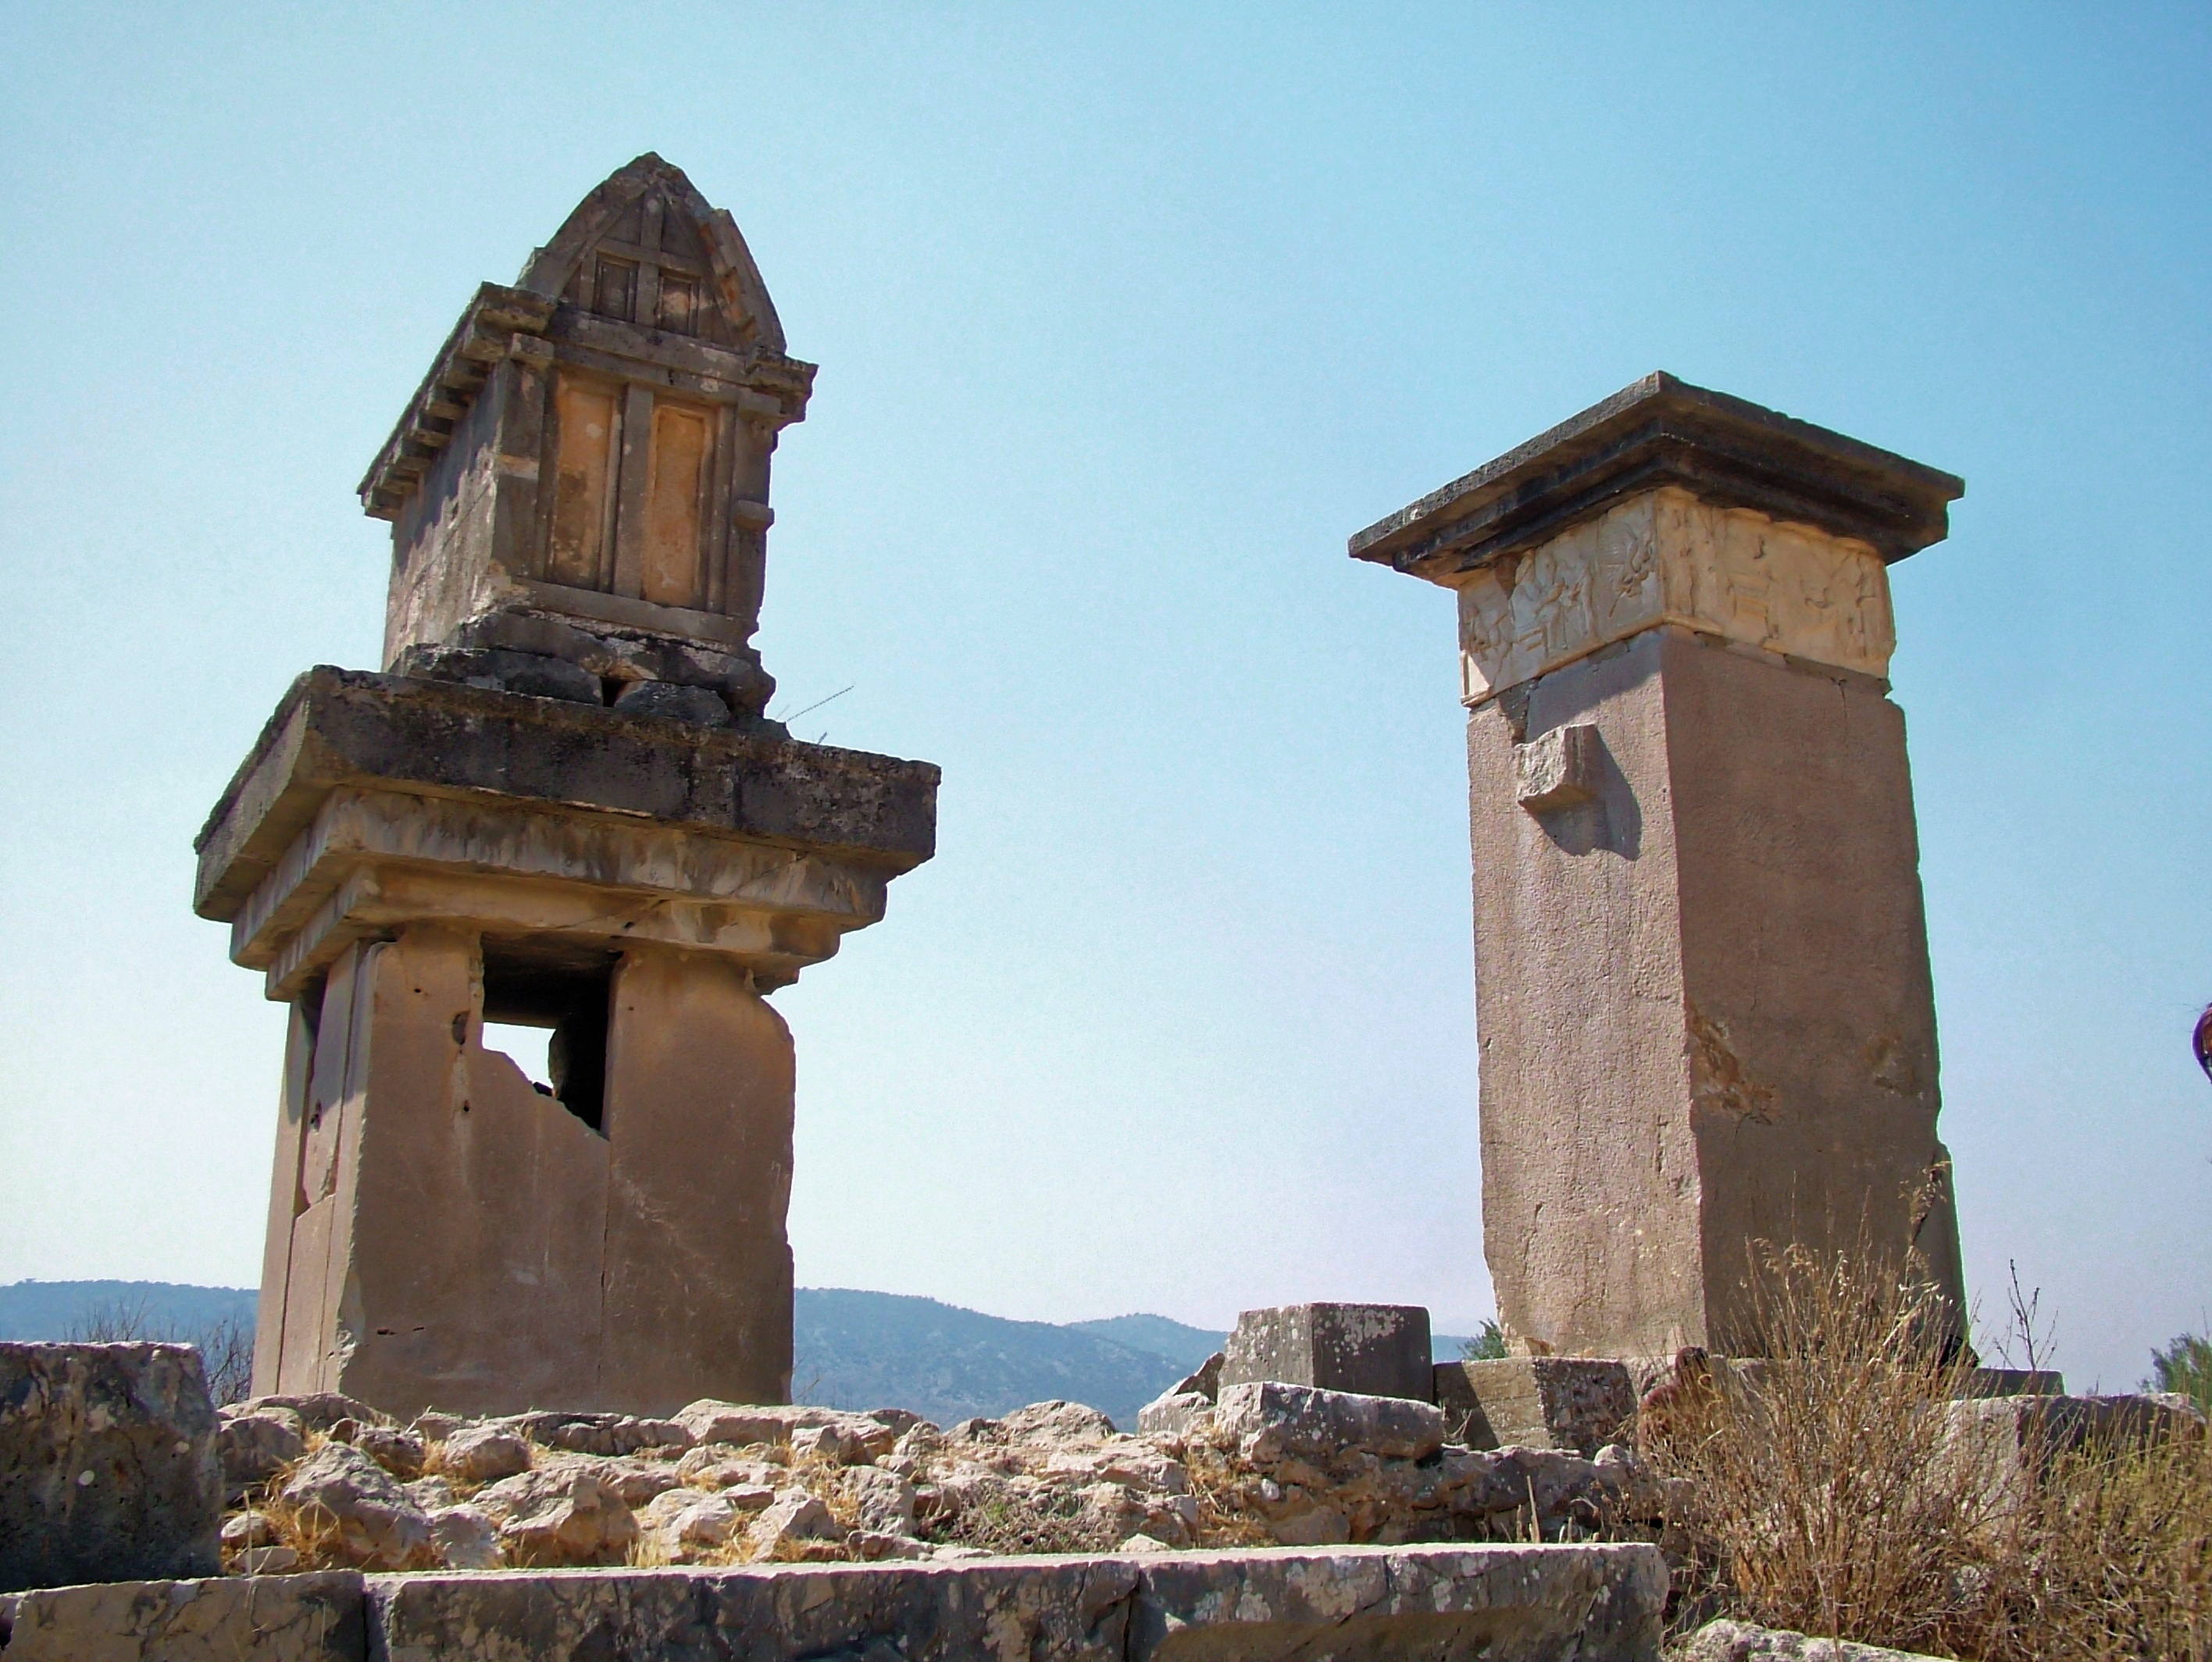
landscape, outdoor, architecture, building, old, wall, stone, monument, summer, tourist, travel, tower, ancient, landmark, abandoned, attraction, fortification, tourism, brick, place of worship, bell tower, blue sky, hills, rubble, temple, ruins, turkey, culture, history, historical, ruined, unesco world heritage site, historic site, ancient history, ancient roman architecture, ancient greek temple